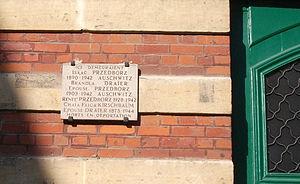
Plaque du souvenir 47 rue Tellier à Reims en hommage à la famille Przedborz qui fut déporté et assassiné à Auschwitz. Le seul rescapé a été caché par Aimée Lallement.
La rue des Telliers est une voie située en plein cœur de Reims.
Aimée-Marie Éléonore Lallement, née le 16 août 1898 à Givet, décédée le 11 septembre 1988 à Reims, est une militante associative, socialiste et féministe qui fut une championne du monde dans les épreuves du 110 m et du lancer du javelot.